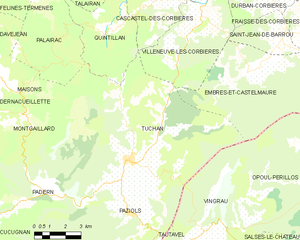
Carte des communes françaises: Tuchan
Tuchan est une commune française, située dans le département de l'Aude en région Occitanie.